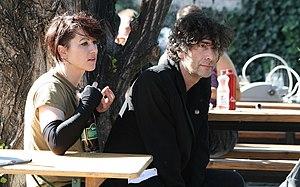
Amanda MacKinnon Gaiman Palmer /əˈmændə məˈkɪnən ˈɡeɪmən ˈpɑːmɚ/, née le 30 avril 1976, qui se surnomme désormais Amanda Fucking Palmer, est une auteure-compositrice-interprète américaine.